Vladimir Gendlin

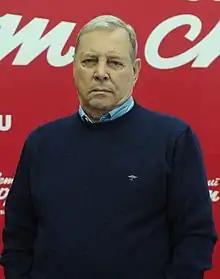

Vladimir Ilyich Gendlin (26 May 1936 – 5 April 2021) was a Russian commentator and boxing expert, a two-time TEFI award winner. He was the founder of professional boxing telecasts on Russian television. Gendlin's program "Bolshoi Ring" was considered the best program about boxing in the world by the World Boxing Union in 1995.